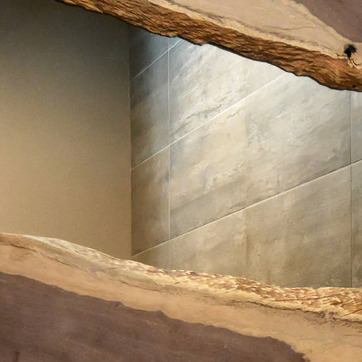
Material: mirror